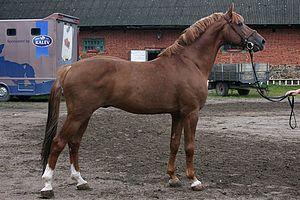
Le Tori est une race chevaline estonienne. Les prémices de sélection remontent au XIXᵉ siècle, puisque depuis, la plupart des Tori descendent de juments estoniennes et d'un étalon de race croisée Anglo-normand et Trotteur Norfolk, nommé Hetman, stationné dans le haras de la commune de Tori. La demande porte alors sur un cheval apte aux travaux d'agriculture, d'où son nom de Tori universel lors de l'officialisation de la race par les autorités soviétiques en 1950. Le stud-book est créé en 1932.